Lebanon station (Oregon)

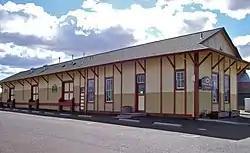
Lebanon Southern Pacific Railroad Depot in 2009

The Lebanon Southern Pacific Railroad Depot is a former railway station located in Lebanon, Oregon, Oregon, listed on the National Register of Historic Places. It was constructed in 1908 for use by the Southern Pacific Company (SP), to replace an 1880 depot that had become too small for the amount of traffic it was handling. It is a Southern Pacific standard design, a One Story Combination Depot No. 23, which was intended to serve both freight and passenger traffic. The building ceased to be used by passenger services in the mid-1950s, after which it remained in use as a base for freight operations. The depot closed in 1985 and was then vacant for several years, until the City of Lebanon purchased it from SP in 1996. It was added to the NRHP in 1997.